Adam's Peak

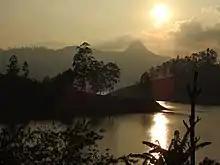
A view of Adam's peak from Maskeliya during sunset

For Buddhists, the footprint mark is the left foot of the Buddha, left behind when Buddha visited Sri Lanka, as a symbol for worship at the invitation of the Buddhist god Saman.